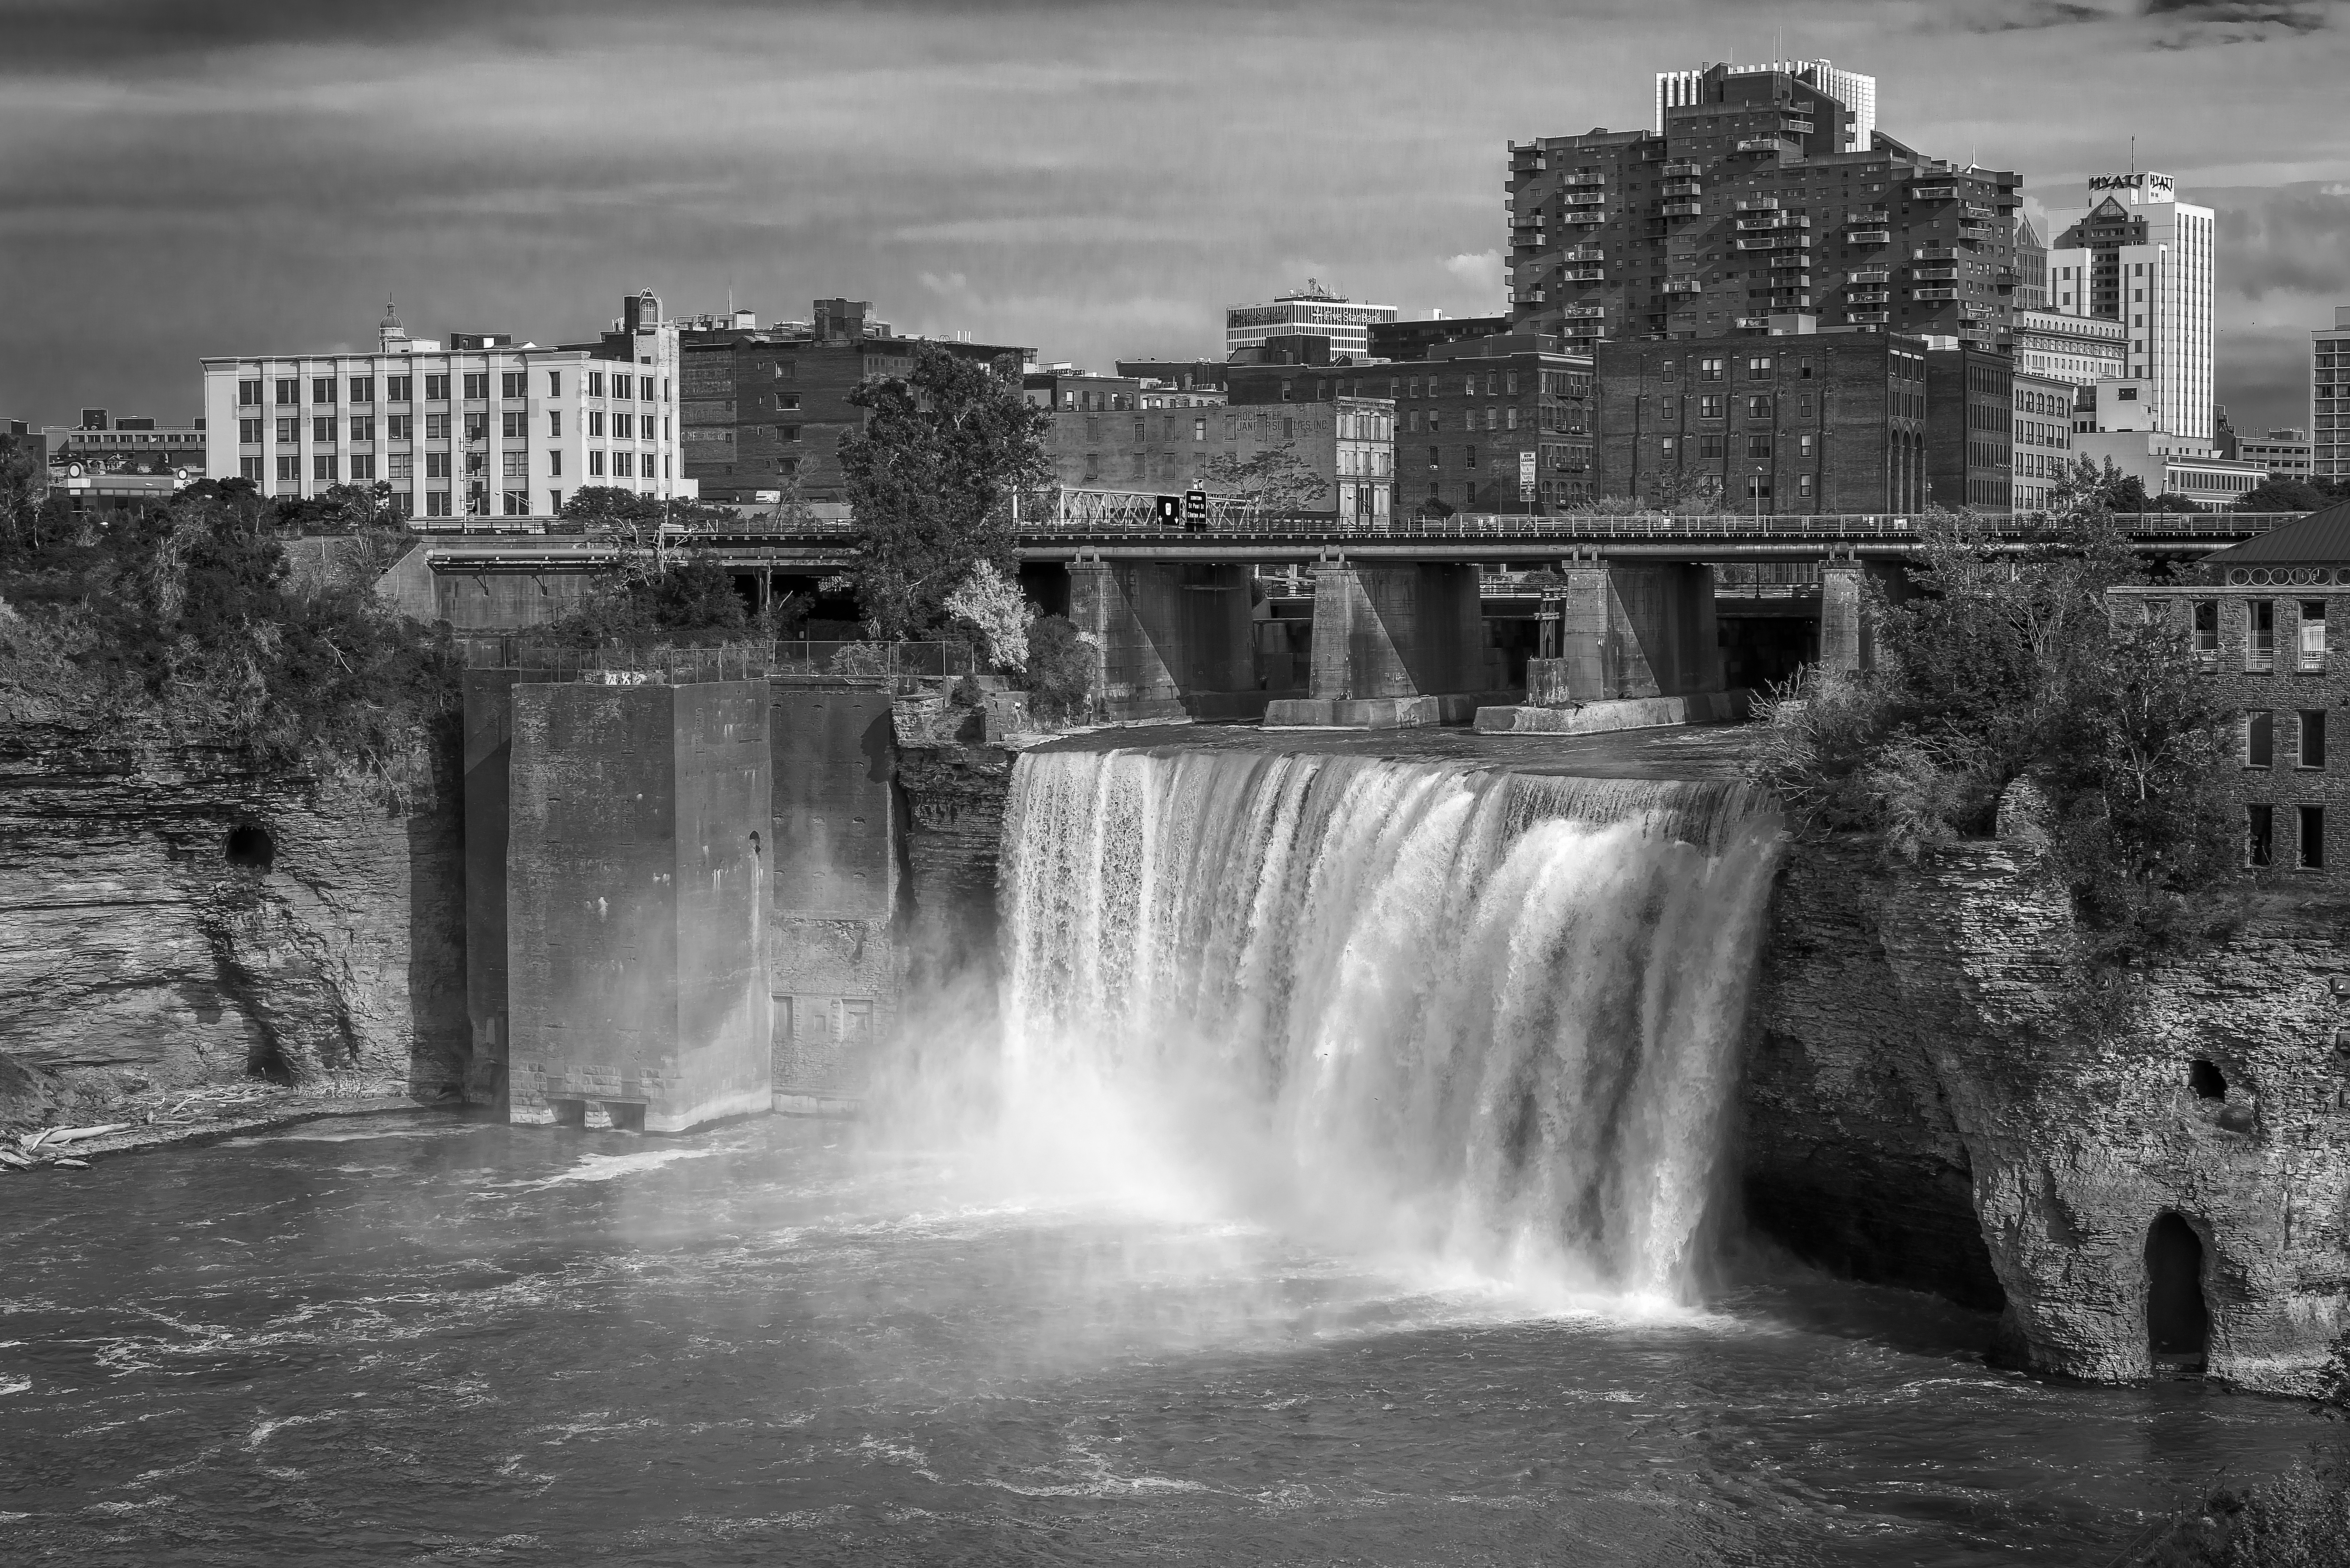
attraction, beautiful, City Of Rochester, City Of Rochester New York, City Of Rochester NY, cityscape, destination, Finger Lakes Region, Genesee River, Genesee River New York, Genesee River NY, Genesee Riverway Trail, gorge, gorgeous, high falls, High Falls Overlook, High Falls Rochester New York, historical landmark, Inner Loop, lake ontario, monroe county, Monroe County New York, Monroe County NY, National Register Historic District, natural, nature, new york state, Nikon D800, Nikon Full Frame, outdoor, Pont de Rennes Bridge, Preservation District, scenery, scenic, serene, sightseeing, The Genesee River, tourism, tourist attraction, travel, travel photography, Upper Falls, upstate new york, vacation, view, walking, waterfall, geotagged, new york, rochester, united states, usa, water, water resources, black and white, watercourse, photography, water feature, sky, city, architecture, stock photography, monochrome photography, river, landscape, chute, monochrome